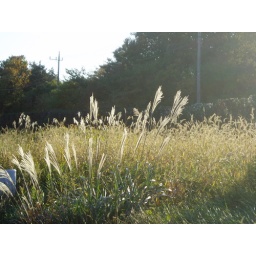
grass by the road